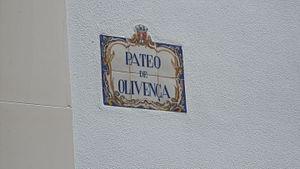
Olivence est une ville ainsi qu'une municipalité dans une zone frontalière, dont la délimitation est l'objet d'un litige entre le Portugal et l'Espagne. Pour l'administration espagnole, Olivence est située dans l'ouest de la province de Badajoz, dans la communauté autonome d’Estrémadure. Pour l'administration portugaise, Olivence est une municipalité portugaise du District de Portalegre, sous-région et province du Haut Alentejo, divisée en cinq paroisses civiles.